Fairy (film)

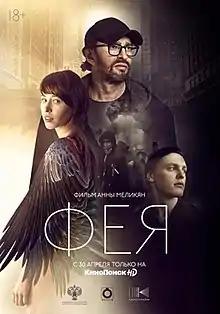
Film poster

Fairy is a 2020 Russian drama film directed by Anna Melikyan. It was theatrically released in Russia on August 1, 2020, by KinoPoisk HD.